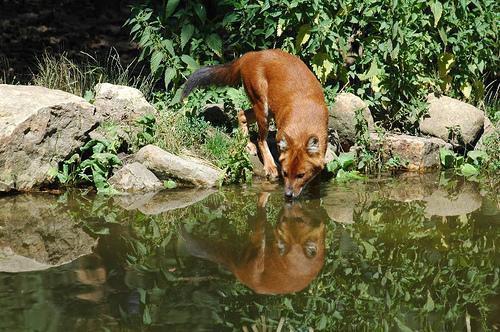
dhole